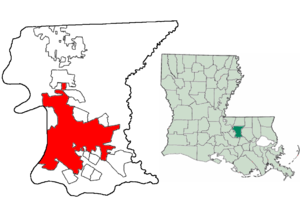
Baton Rouge
Baton Rouges beliggenhed i East Baton Rouge Parish, Louisiana
Baton Rouge er hovedstad i den amerikanske delstat Louisiana. I 2007 havde byen 227,017 indbyggere.